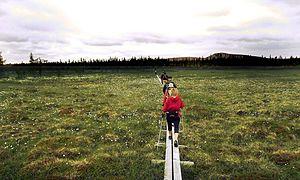
Le Rallarstigen est un sentier de randonnée situé dans le comté de Norrbotten en Laponie suédoise. Il relie Vassaraträsk près de Gällivare à Porjus, pour une longueur de 44 km. En chemin, il traverse la réserve naturelle de Stubba et le parc national de Muddus. Tous les ans, près du début du mois de juillet, une randonnée est organisée, appelée Rallarmarschen, s'achevant à Porjus, suivi quelques jours après de la journée de la cascade durant laquelle le barrage de Porjus libère l'eau dans le cours naturel, reformant la cascade qui existait avant la construction du barrage.